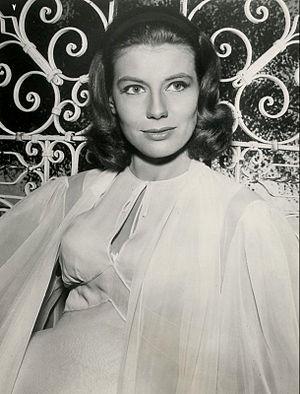
Miss Univers 1954, est la 3ᵉ édition du concours de Miss Univers a lieu le 28 juillet 1954, au Long Beach Municipal Auditorium, à Long Beach, Californie, États-Unis.
Jacqueline Beer, née à Paris le 14 octobre 1932, est une actrice française naturalisée américaine de cinéma et de télévision.